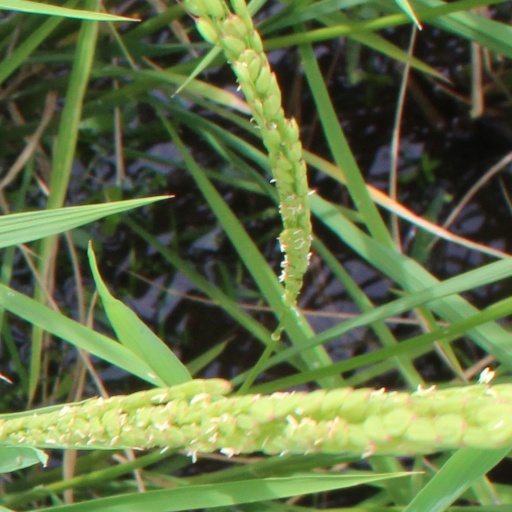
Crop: rice